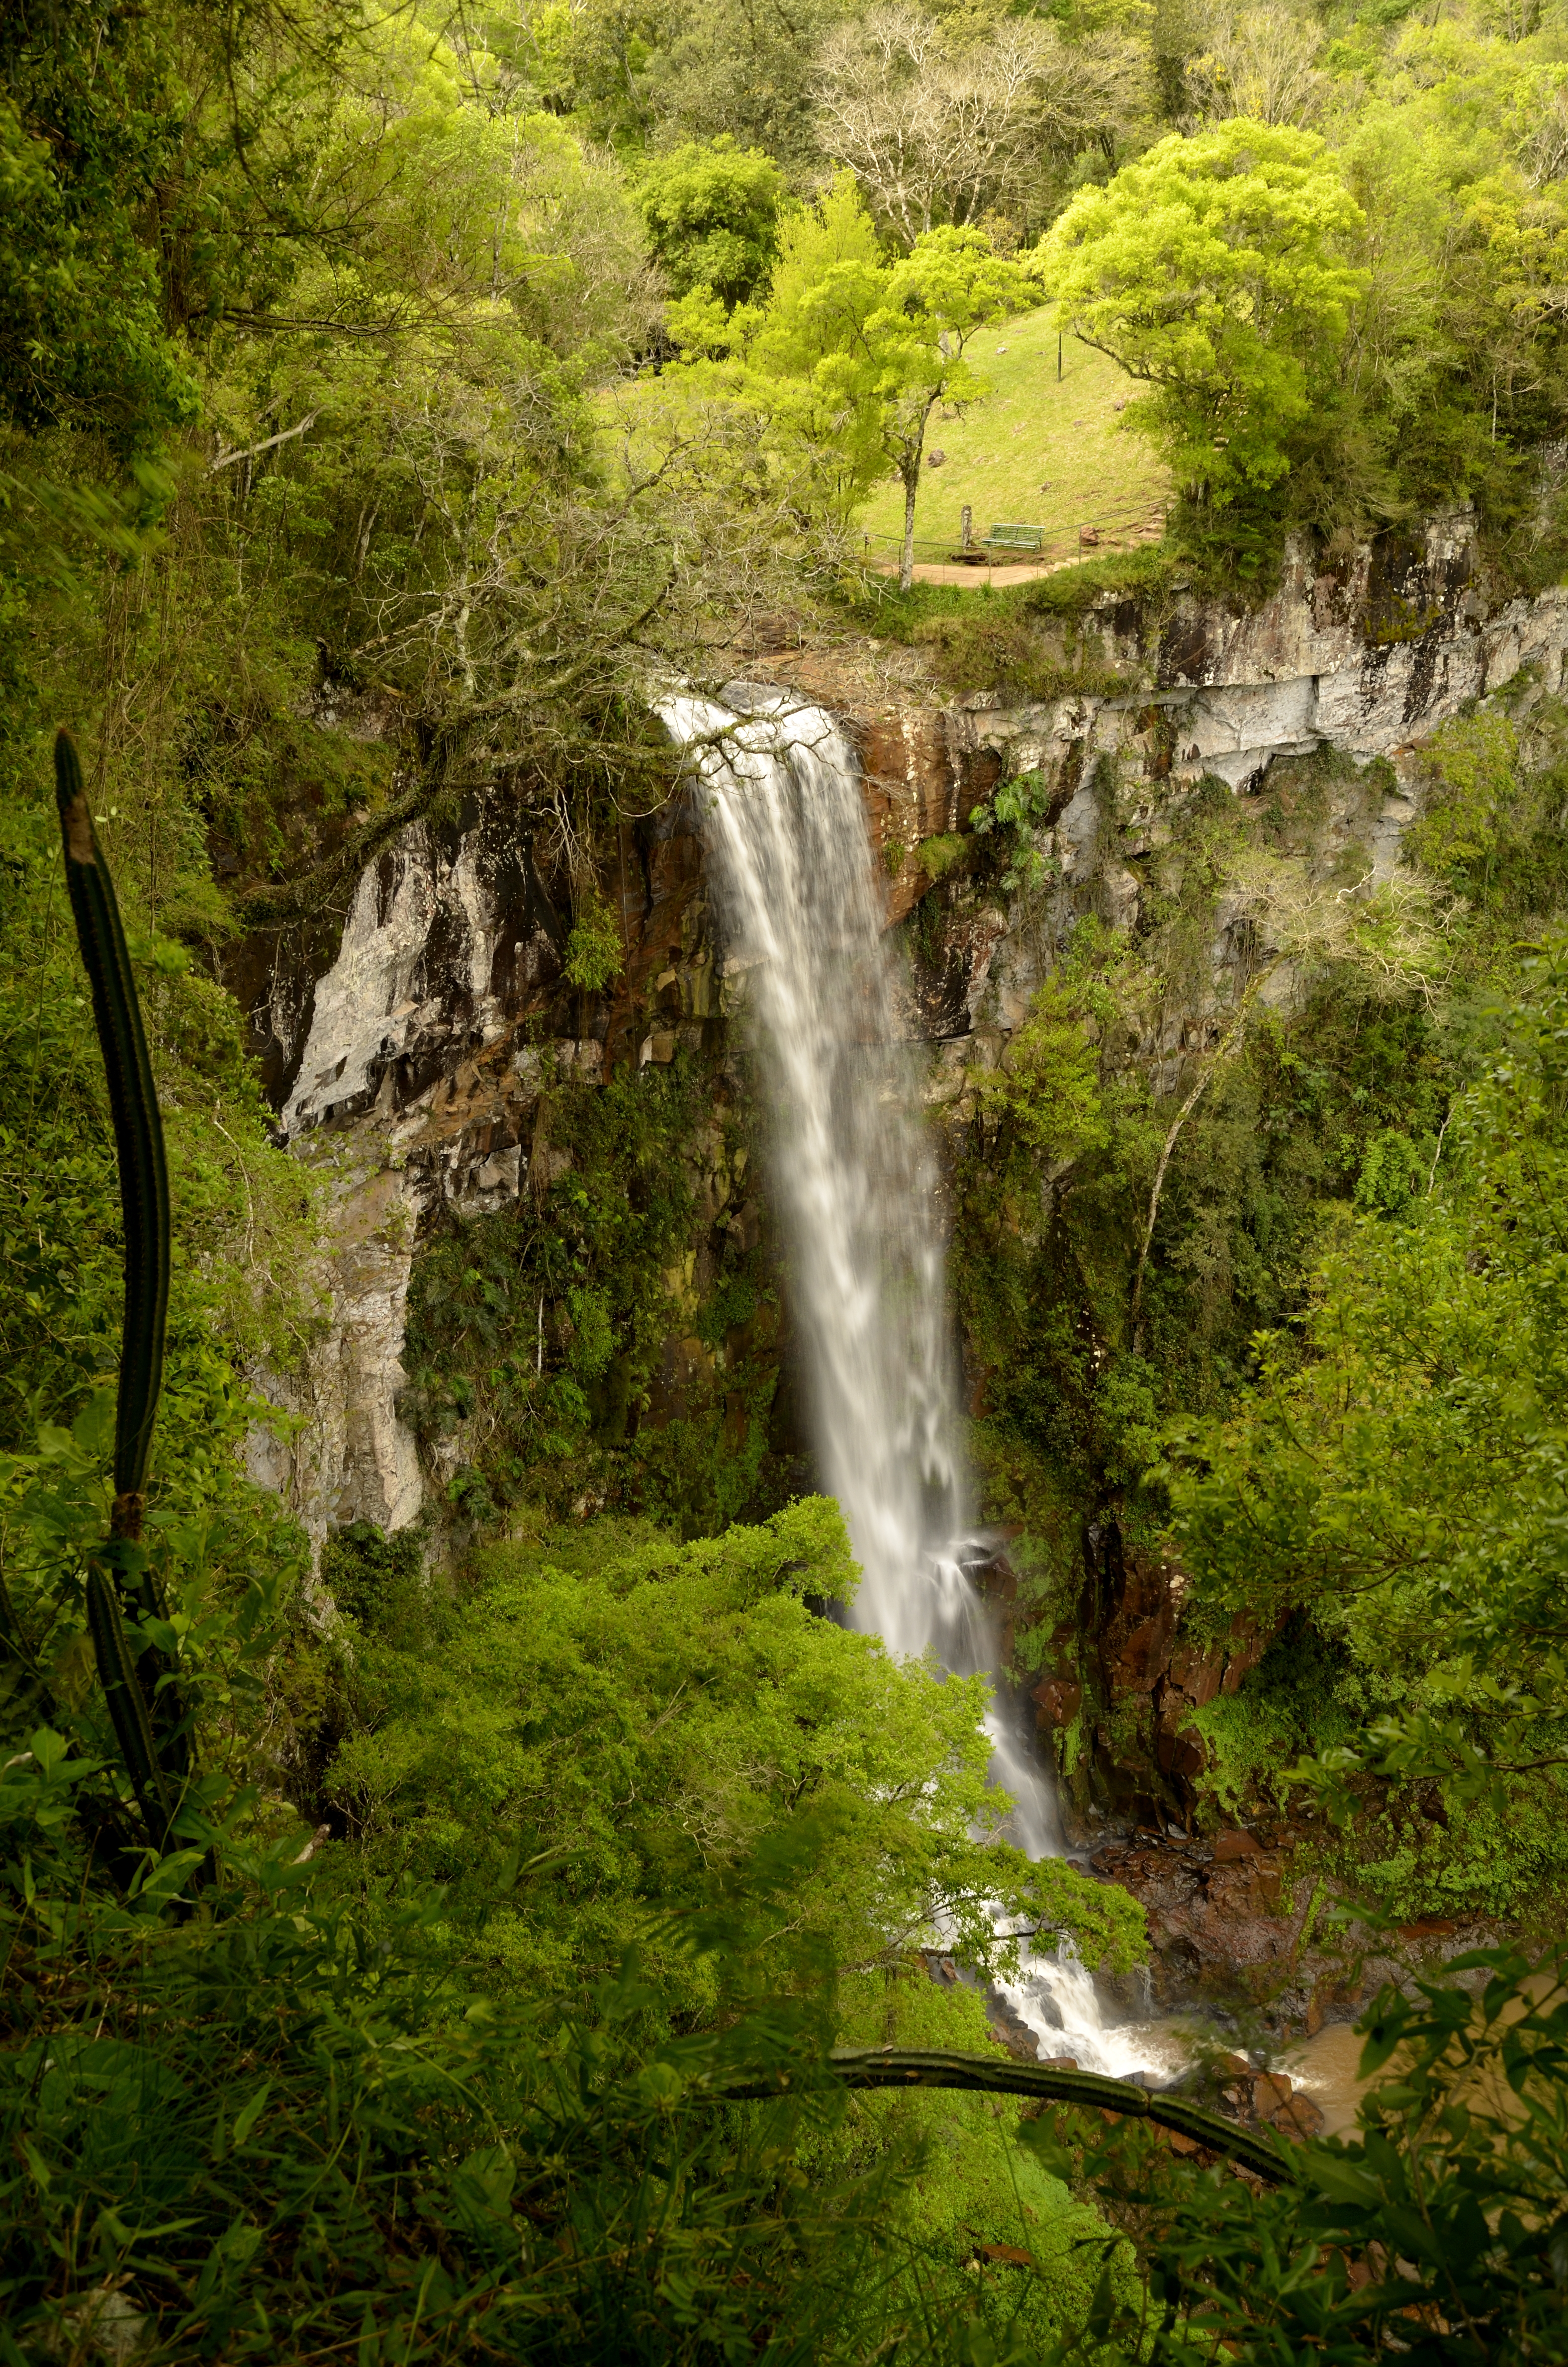
tree, water, nature, forest, rock, waterfall, wilderness, leaf, stream, jungle, autumn, body of water, cool image, 2013, vegetation, rainforest, ravine, wasserfall, argentina, cascada, woodland, misiones, parqueecologico, aristobulodelvalle, aristobulo, cuapir, parqueprovincial, habitat, water feature, old growth forest